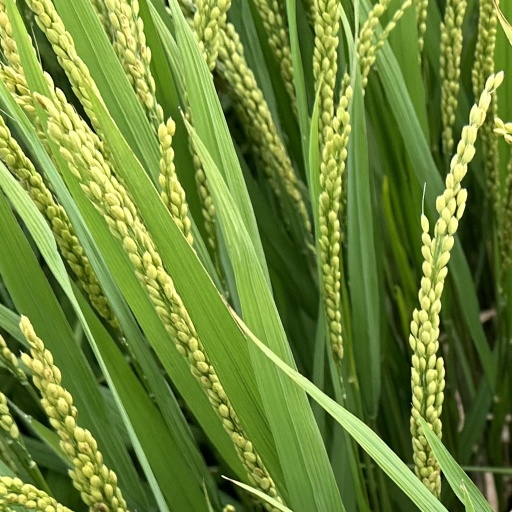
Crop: rice